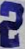
Number: 2